Alessandro Riguccini

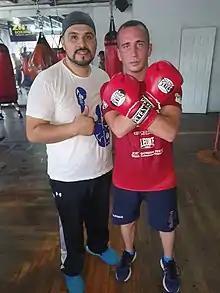
Alessandro Riguccini and his trainer Fernando Fernandez in Tijuana

On 26 April 2019 he successfully defended the WBC Silver world welterweight title against the Mexican Ivan Alvarez Ruiz at the Tuscany Hall in Florence.